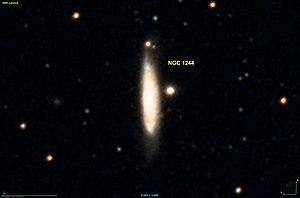
Image créée à l'aide du logiciel Aladin Sky Atlas du Centre de Données astronomiques de Strasbourg et des données de DSS (Digitized Sky Survey).
NGC 1244 est une galaxie spirale située dans la constellation de l'Horloge à environ 251 millions d'années-lumière de la Voie lactée. Elle a été découverte par l'astronome australien James Dunlop en 1826.